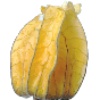
Label: Physalis with Husk 1